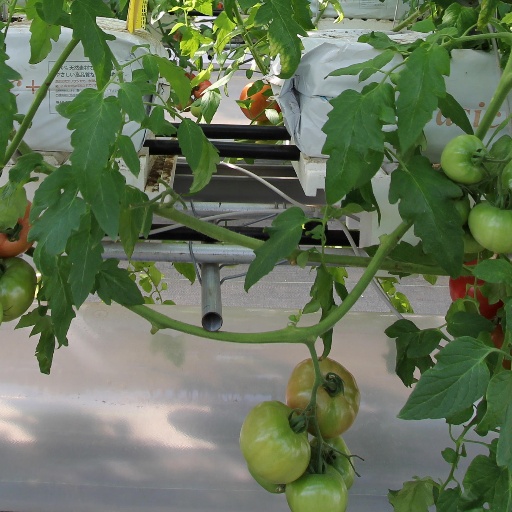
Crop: tomato